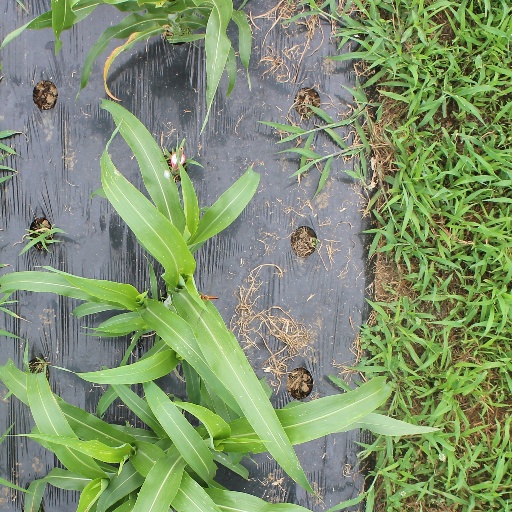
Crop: sorghum